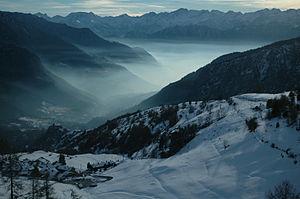
La vallée de Challant de la route pour Estoul
Brusson est une commune italienne alpine de la région Vallée d'Aoste, située dans le moyen Val d'Ayas.